West High School (Denver, Colorado)

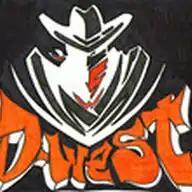
An alternate version of West's logo

West High School, commonly referred to as Denver West High School or simply D-West, is a historic high school located in the Lincoln Park neighborhood of the original section of West Denver, Colorado. It is part of the Denver Public Schools system. It is one of four original high schools in Denver; the other three are East, North, and South.